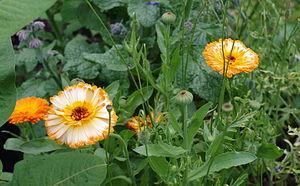
Fleurs bicolores - Parc floral